History of Minneapolis

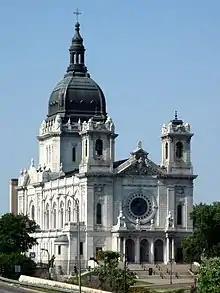
Basilica of Saint Mary

The first park in Minneapolis was land donated to the city in 1857, but it took about 25 years for the community to take a major interest in its parks. The Minneapolis Board of Trade and other civic leaders pressed the Minnesota Legislature for assistance. On February 27, 1883, the Legislature authorized the city to form a park district and to levy taxes. The initial vision was to create a number of boulevards, based on the design concepts of Frederick Law Olmsted, that would connect parks. Civic leaders also hoped to stimulate economic development and increase land values. Landscape architect Horace Cleveland was hired to create a system of parks named the "Grand Rounds".